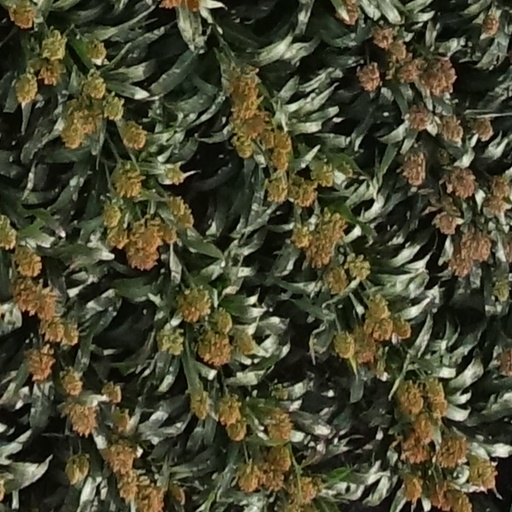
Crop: sorghum